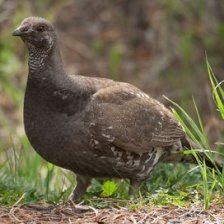
Species: BLUE GROUSE
Scientific name: DENDRAGAPUS OBSCURUS
ImageNet parent category: black_grouse